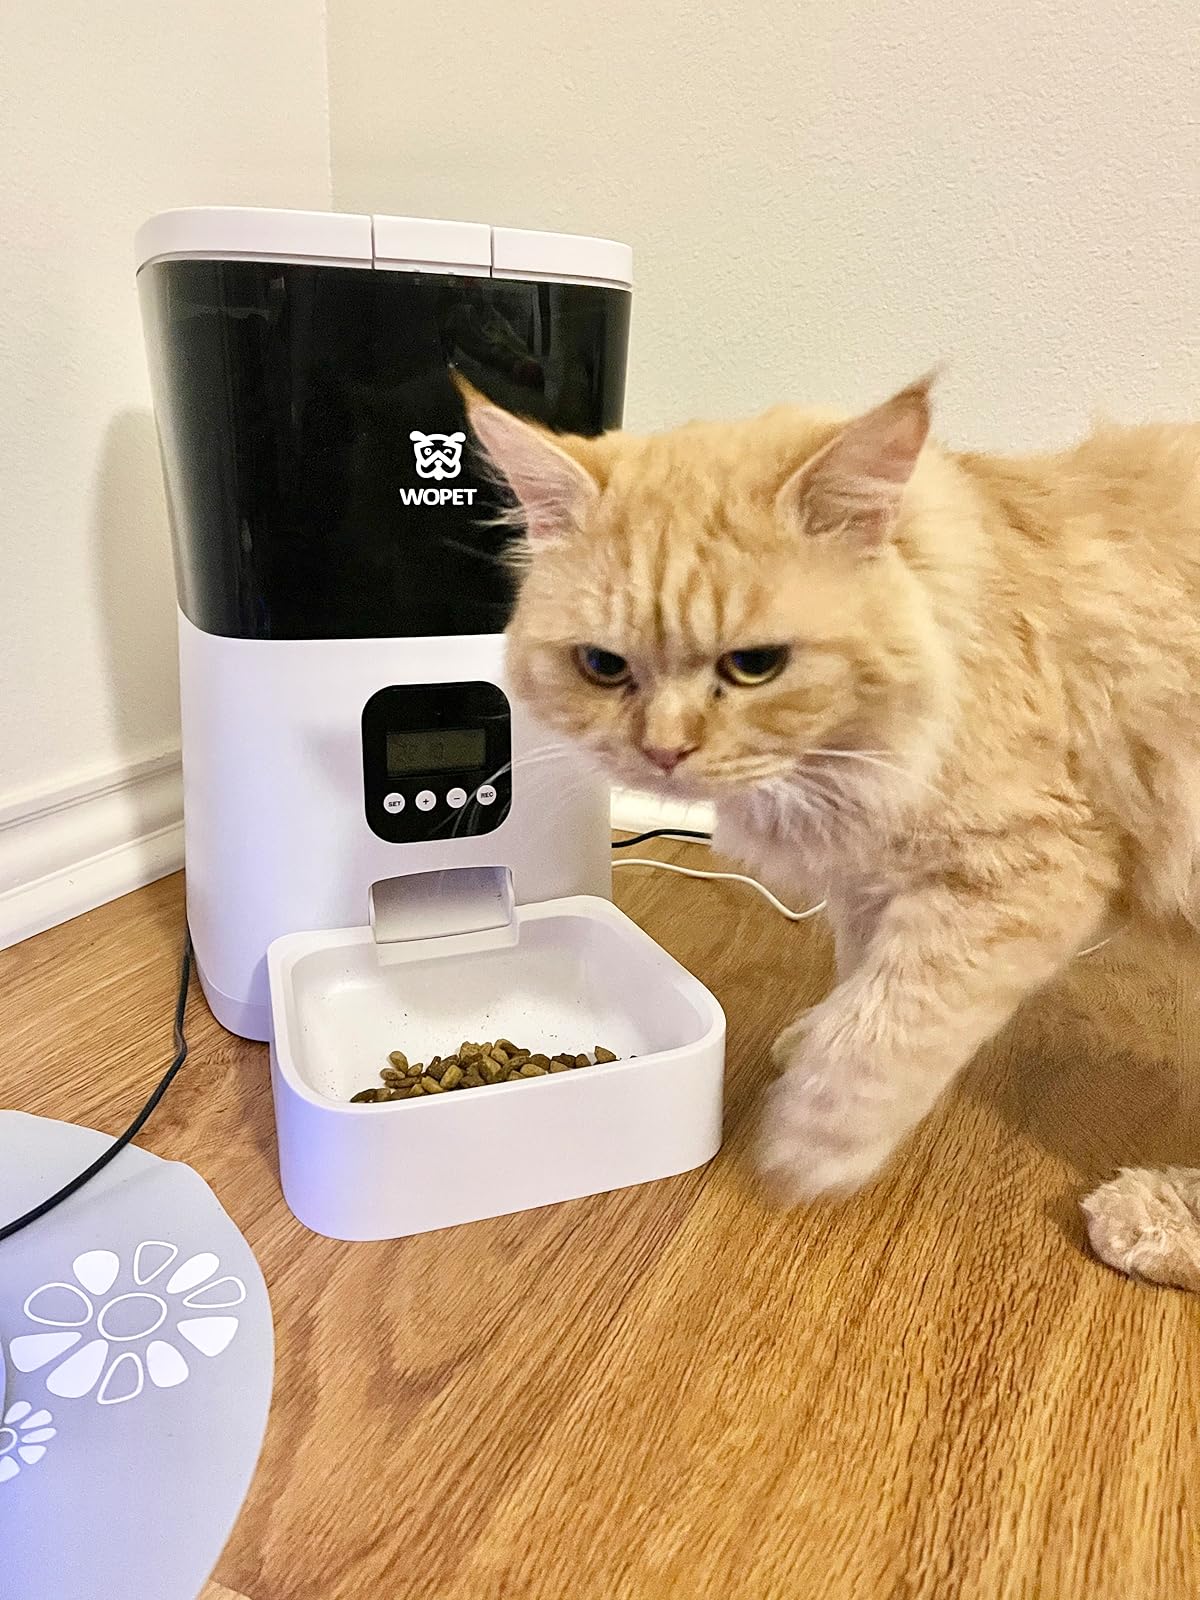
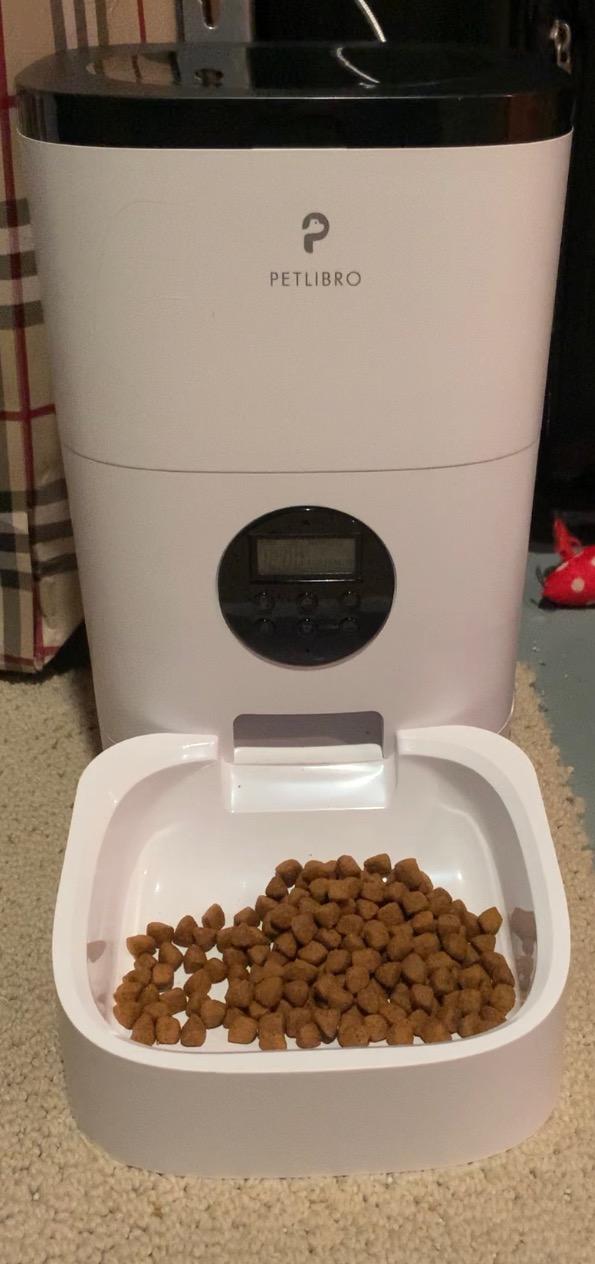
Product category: items_feeder
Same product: no